Jacob Hollander

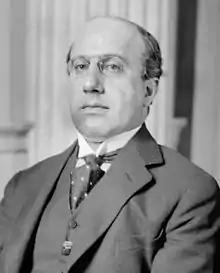
Jacob Hollander in 1915

Hollander was born in Baltimore, Maryland. He graduated from Johns Hopkins University with a BA in 1891, and a PhD in 1894. He became associate professor of finance there. In 1900, he became assistant professor of political economy, becoming full professor in 1904. He was appointed secretary to the Bimetallic Commission of 1897. US President McKinley named him Treasurer of the island of Puerto Rico in 1900. He resigned in 1901 after introducing a tax system. He was special commissioner to investigate financial conditions in San Domingo and until 1908 was financial advisor of the Dominican Republic. He also was an official arbitrator in various labour disputes.